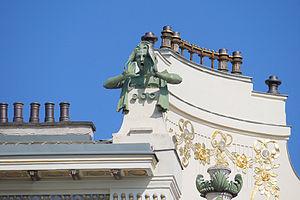
La Maison aux médaillons ou Maison des Muses est un immeuble à appartements de style Art nouveau caractéristique de la Sécession viennoise édifié par l'architecte Otto Wagner à Vienne en Autriche.